Constitution of Italy

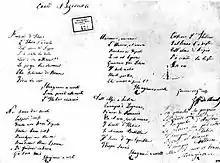
Holographic copy of 1847 of "", the national anthem of Italy

Article 48 of the Constitution recognises the right to vote of every citizen, male or female, at home or abroad, who has attained majority, that is eighteen years of age. Voting is also considered a civic duty and the law must guarantee that every citizen is able to fulfill this right, establishing among other things, in 2000, overseas constituencies represented in the Parliament. The right to vote cannot be restricted except for civil incapacity, irrevocable penal sentences or in cases of moral unworthiness as laid down by the law.